Abdul Jalal

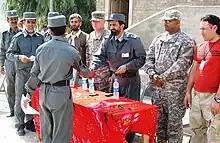
Abdul Jalal gives a new Police Academy graduate his diploma.

Abdul Jalal Jalal is the Chief of Police of Kunar Province, Afghanistan.